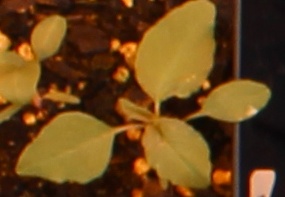
Label: Redroot Pigweed